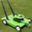
Label: lawn_mower